Pat Buttram

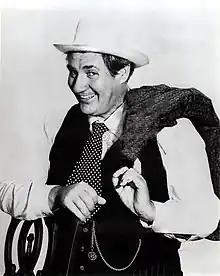
Buttram in 1970

Maxwell Emmett "Pat" Buttram (June 19, 1915 – January 8, 1994) was an American character actor. Buttram was known for playing the sidekick of Gene Autry and for playing the character of Mr. Haney in the television series "Green Acres". He had a distinctive voice that, in his own words, "never quite made it through puberty".